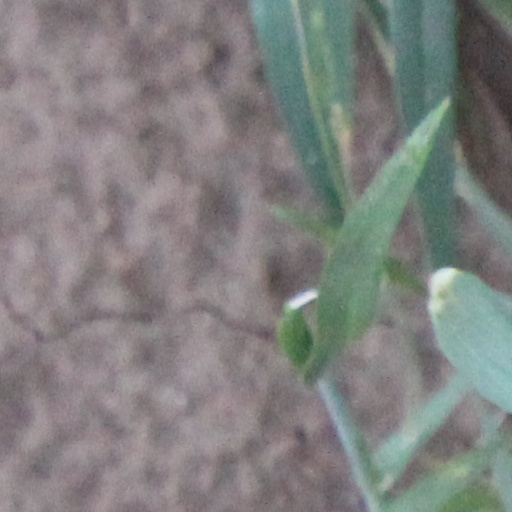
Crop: wheat